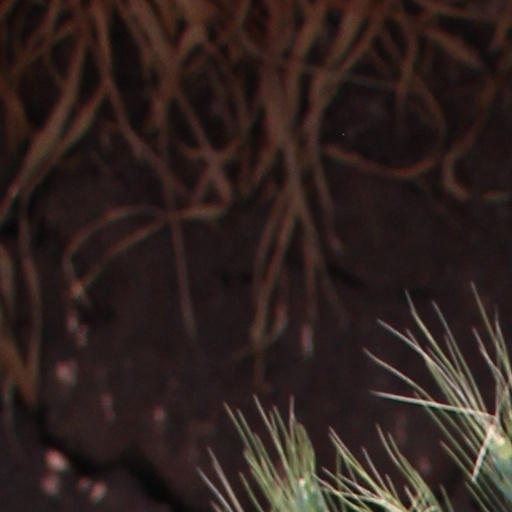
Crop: wheat